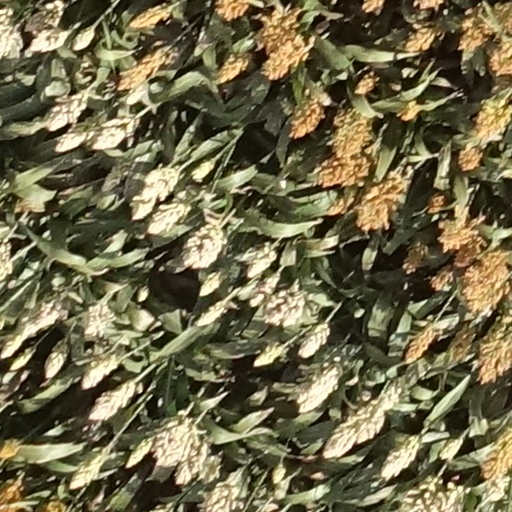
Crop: sorghum